Cologny

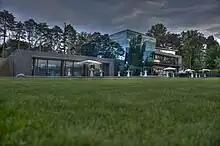
New addition to World Economic Forum building (2010)

, Cologny had an unemployment rate of 2.7%. , there were 4 people employed in the primary economic sector and about 1 business involved in this sector. 44 people were employed in the secondary sector and there were 16 businesses in this sector. 1,261 people were employed in the tertiary sector, with 130 businesses in this sector. There were 2,052 residents of the municipality who were employed in some capacity, of which females made up 40.5% of the workforce.